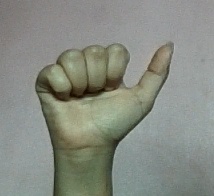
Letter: dhad